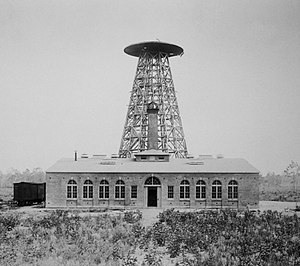
Nikola Tesla / Wardenclyffe projektet
Wardenclyffe Tower.
Nikola Tesla var en serbisk-amerikansk fysiker, opfinder og elektroingeniør. Tesla er anerkendt som en af de mest betydningsfulde videnskabsmænd i 1800-tallet og det tidlige 1900-tal. Hans patenter og teoretiske arbejder danner basis for moderne AC-systemer. Nikola Tesla opfandt vekselstrømsmotoren, som var grundlaget for udbredelse af vekselstrøm til almindelige forbrugere.